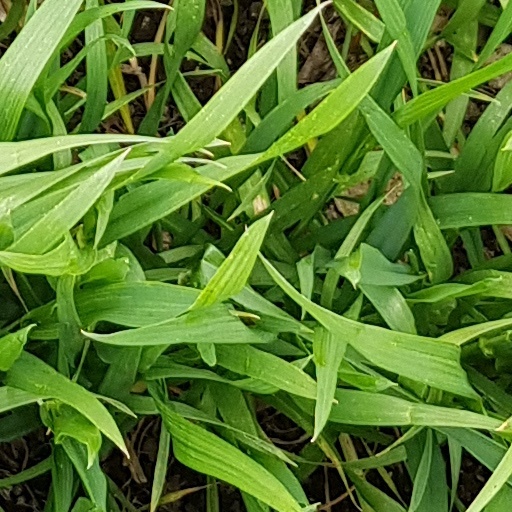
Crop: wheat